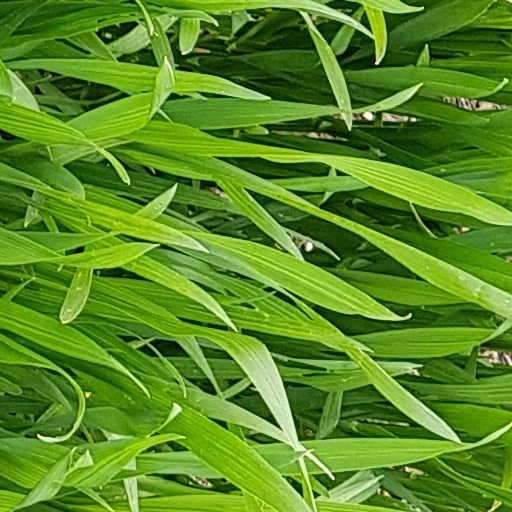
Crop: wheat